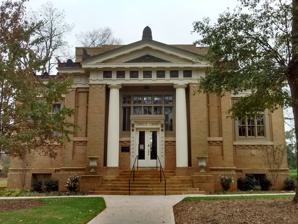
Building: Carnegie Library Building (Athens, Georgia)
Country: United States of America
Year built: 1900
United States historic place For other Carnegie Libraries, see Carnegie library (disambiguation) . United States historic place Carnegie Library Building U.S. National Register of Historic Places Show map of Georgia Show map of the United States Location Athens, Georgia Coordinates 33°57′49.6044″N 83°24′5.9796″W / 33.963779000°N 83.401661000°W / 33.963779000; -83.401661000 Built 1900 Architectural style Antebellum revival NRHP reference No. 75000577 Added to NRHP November 11, 1975 The Carnegie Library Building is an historic building in Athens , Georgia . It was one of many such libraries donated by Andrew Carnegie which were named Carnegie Library after him. Funds were donated on March 5, 1905, and construction was completed in 1910 on the site of the State Normal School . On November 11, 1975, it was added to the U.S. National Register of Historic Places . It was used as the Navy Supply Corps Museum when the campus was the base of the Navy Supply Corps School . The University of Georgia has renovated the building, which now houses a part of the university libraries. It has been given the name, Carnegie Library Learning Center . Services The Carnegie Library primarily serves as an electronic library. Wi-fi access is available to students and faculty with a UGA login. The library provides computer workstations as well as printer and scanner access. It also provides “Bulldog Bikes” for students to check out for traveling around campus. The Carnegie Library does not have its own print collection. However, students and faculty are allowed to drop off and pick up books and periodicals from the library's location. Hours of operation The Carnegie Library Learning Center is open during the regular academic year on Mondays through Thursdays from 9am to 10 pm and Sundays from 2 pm to 10 pm, and is closed on Fridays and holidays.  Summer semester hours are Mondays through Fridays from 9am to 6pm. References